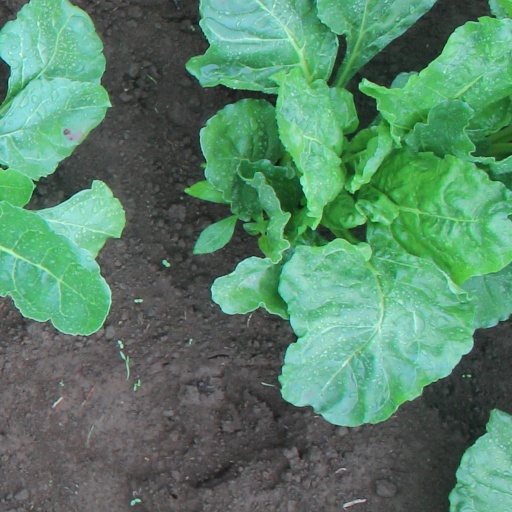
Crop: sugar beet